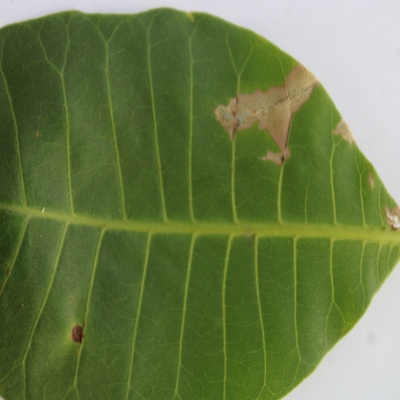
Crop: Cashew
Condition: anthracnose